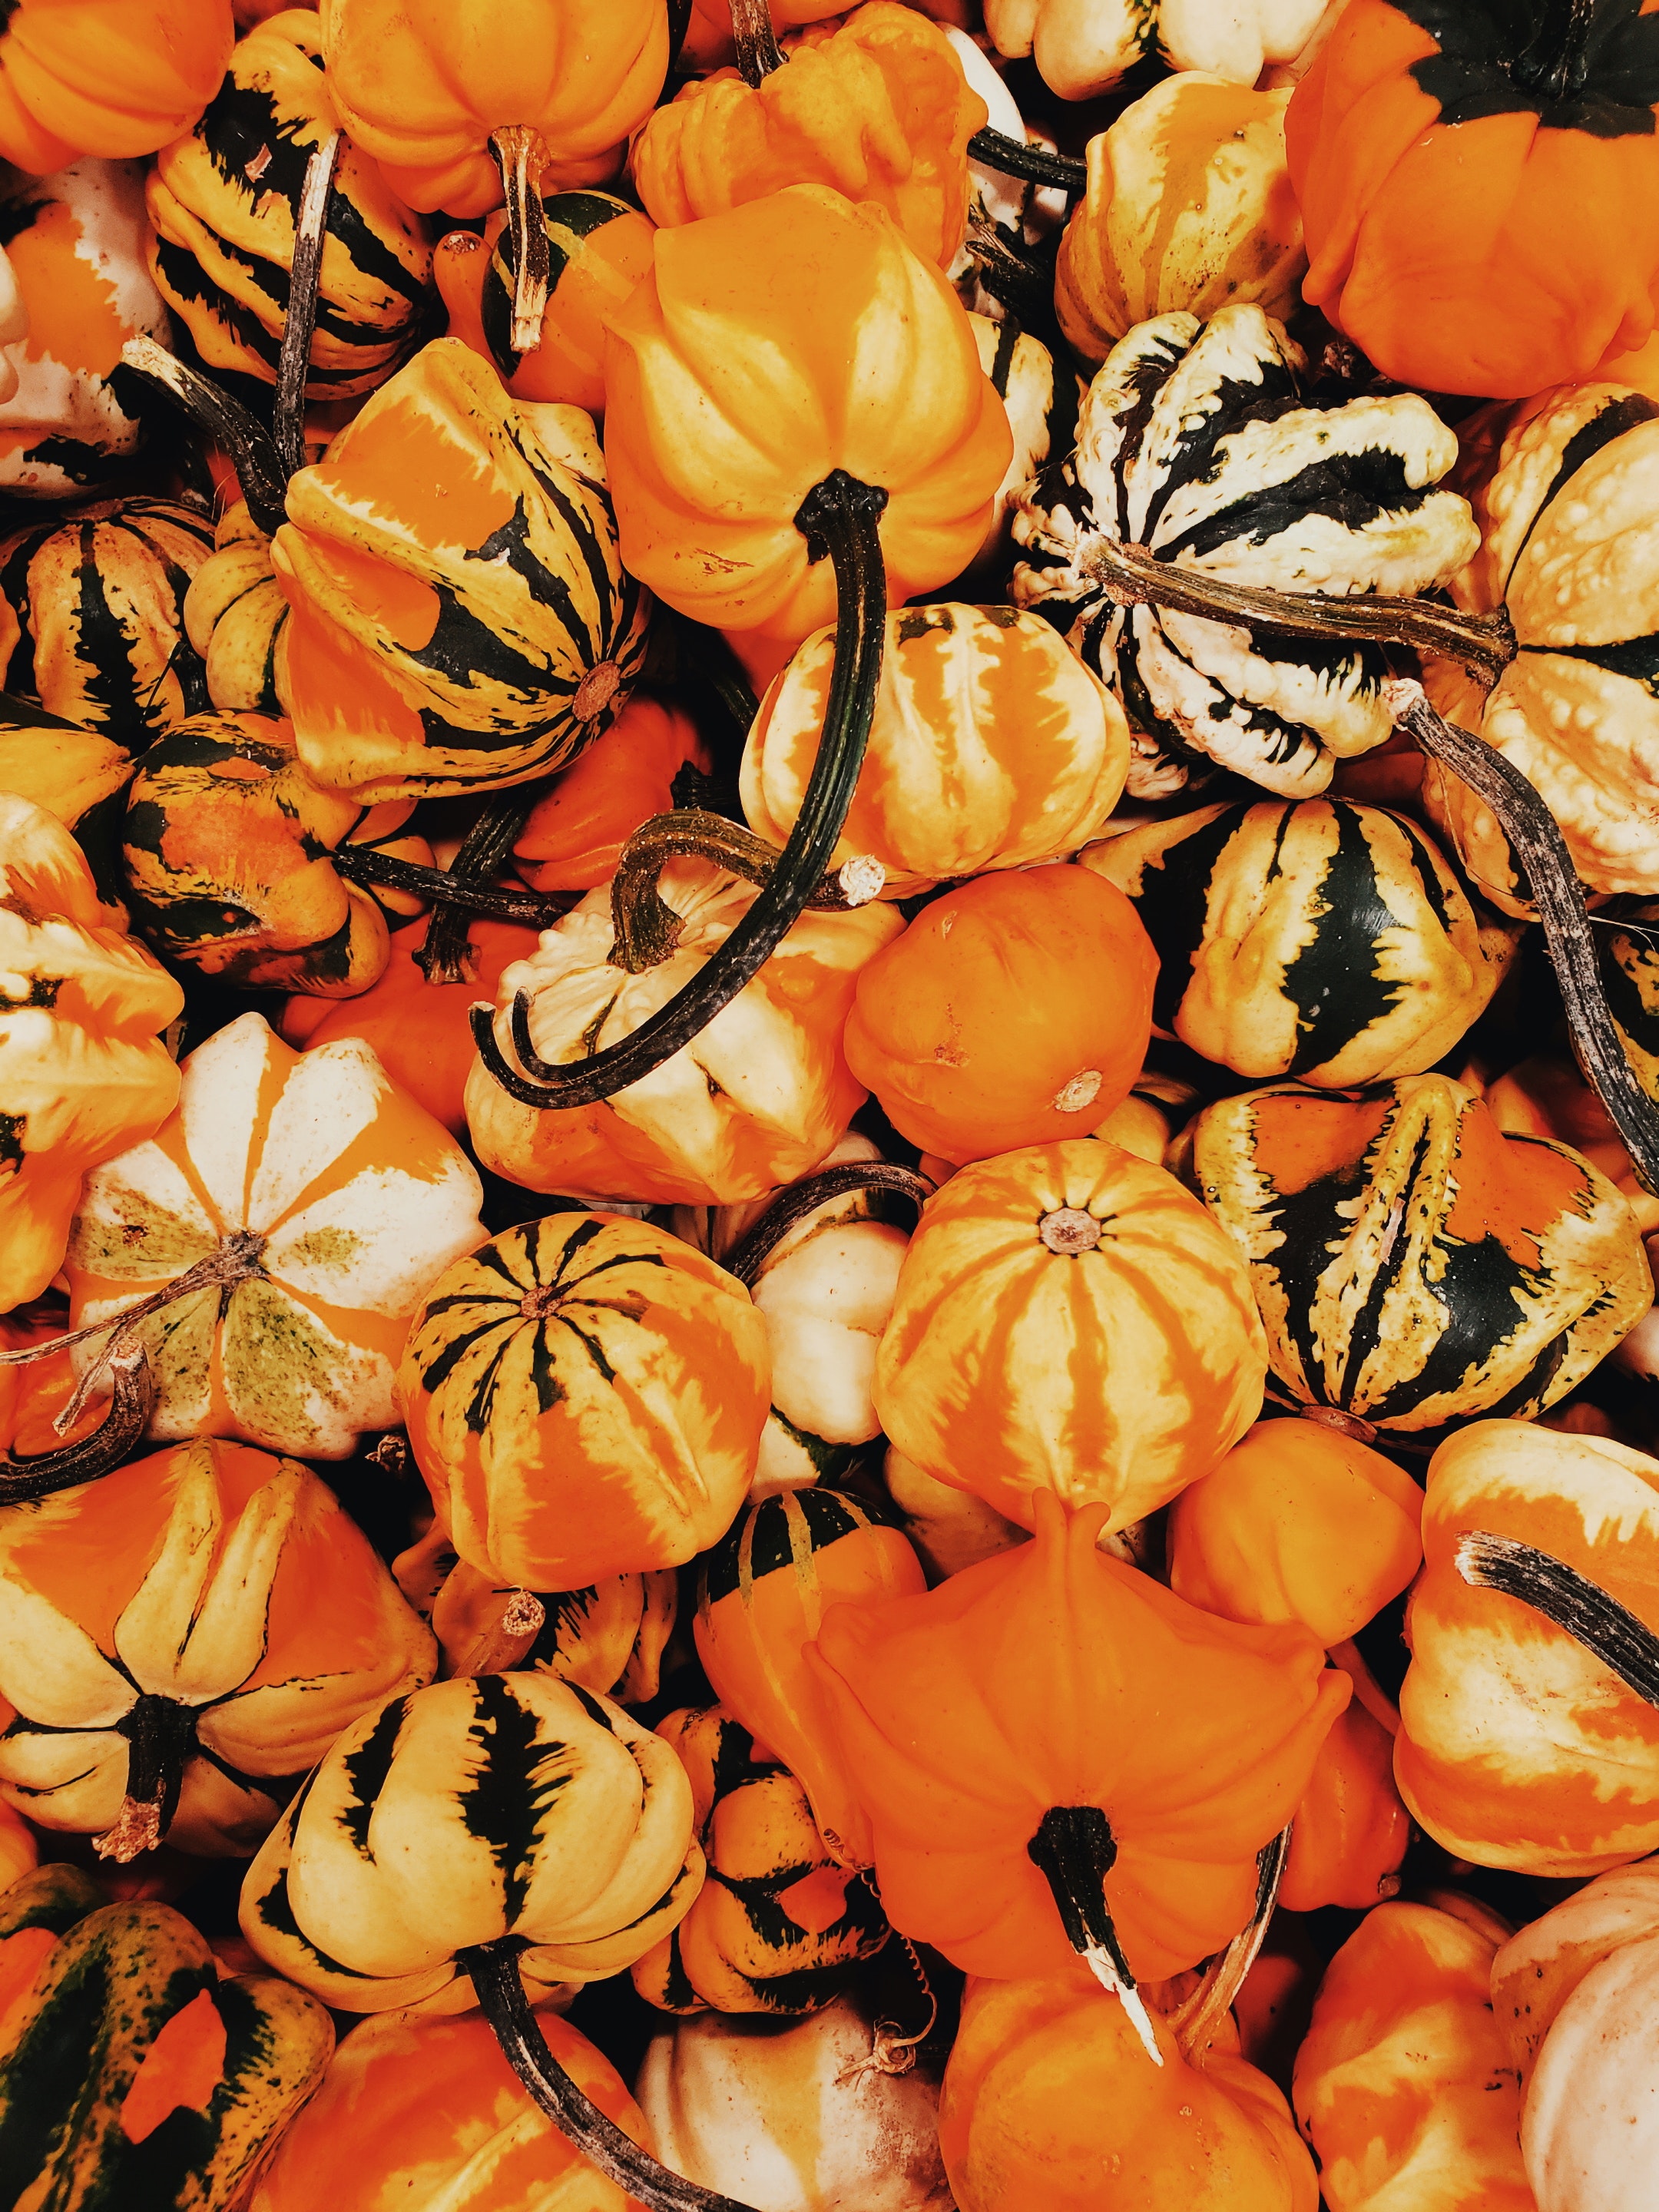
orange, flower, spring, gourd, petal, pumpkin, winter squash, computer wallpaper, vegetable